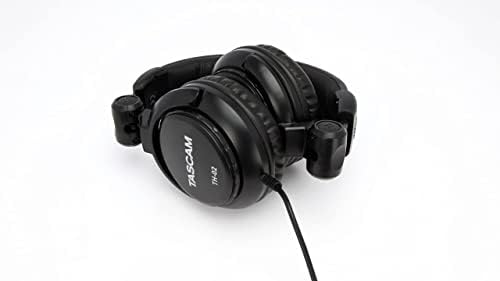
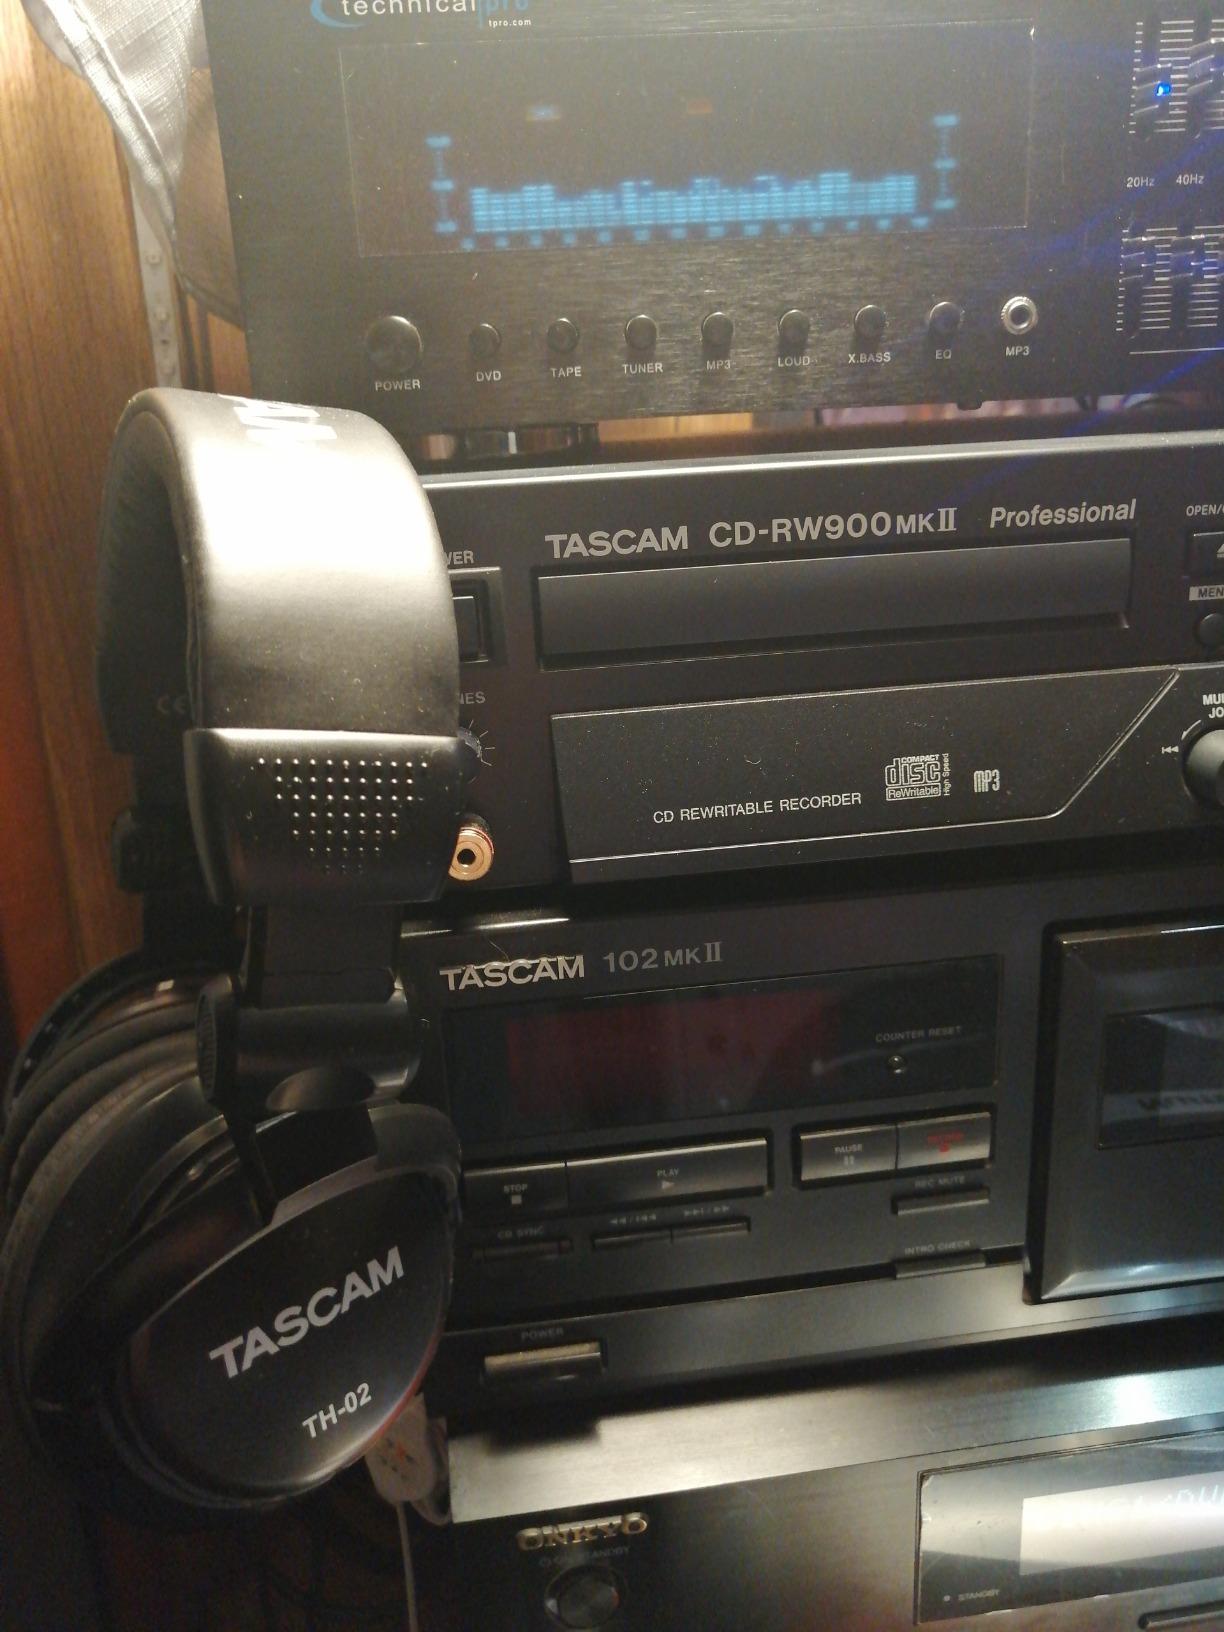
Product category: headphones
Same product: yes